Law Courts Building, Sydney

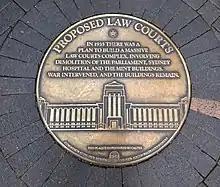
A memorial plaque to the proposed 1938 Law Courts building by Peddle Thorp and Walker, in front of Parliament House.

The Royal and Commonwealth coats of arms present in the lobby were designed in 1971–1975 by sculptor Michael Kitching, who also designed 64 smaller arms throughout the Judges Chambers and courtrooms in the building. Kitching's designs of the arms were noted for their singular artistic interpretation, including showing the lion and unicorn of the Royal Arms in "guardant" pose, and more natural poses for the kangaroo and emu in the Commonwealth Coat of Arms ("Traditionally in the Australian Arms the kangaroo sits bolt upright like a dog begging and not like any 'roo I've ever seen. And the emu has had its neck and legs stretched more like an ostrich. I've done them as they really appear. It's officially wrong, but it makes a lot more sense.").